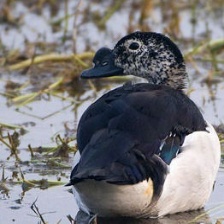
Species: KNOB BILLED DUCK
Scientific name: SARKIDIORNIS MELANOTOS
ImageNet parent category: drake